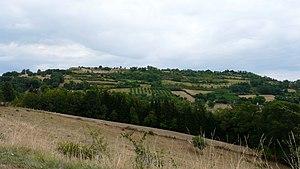
Le puy d'Yssandon vu depuis l'est (route départementale 3), Corrèze, France.
Yssandon est une commune française située dans le département de la Corrèze, en région Nouvelle-Aquitaine.